History of Sacramento, California

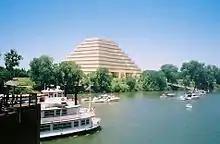
July 4 on Sacramento River 2002

The Sacramento Kings NBA basketball franchise moved to Sacramento in 1985, and are currently Sacramento's only major professional sports team, though the city is home 2 professional minor league franchises, Sacramento Republic FC and the Sacramento River Cats. A new arena for the Kings, Golden 1 Center, was built in time for the opening of the 2016-2017 NBA season, and it appears to be fostering in a new era of growth in Sacramento. Sacramento Republic FC is expected to secure a MLS expansion bid, and build a privately owned stadium in the railyards area.